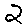
Label: 2